Nallur Kandaswamy temple

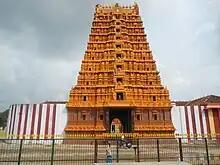
Newly built gopuram at the southern side

On 21 August 2011, the temple unveiled its new Nine-storey Raja Gopuram, Named 'Shanmuha Raja Gopuram' with an entrance called 'Swarna Vaasal' (The Golden Entrance) at 7:00 am local time.